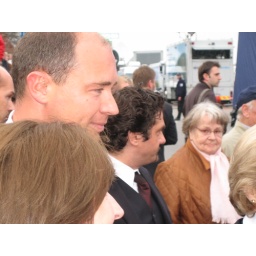
launching ceremony for the germany one, the first german boat in the americas cup